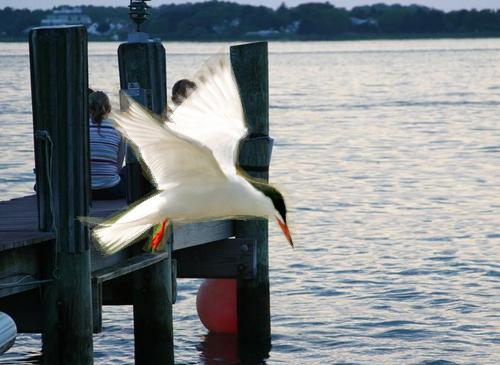
Bird species: Common_Tern
Bird type: waterbird
Background: water